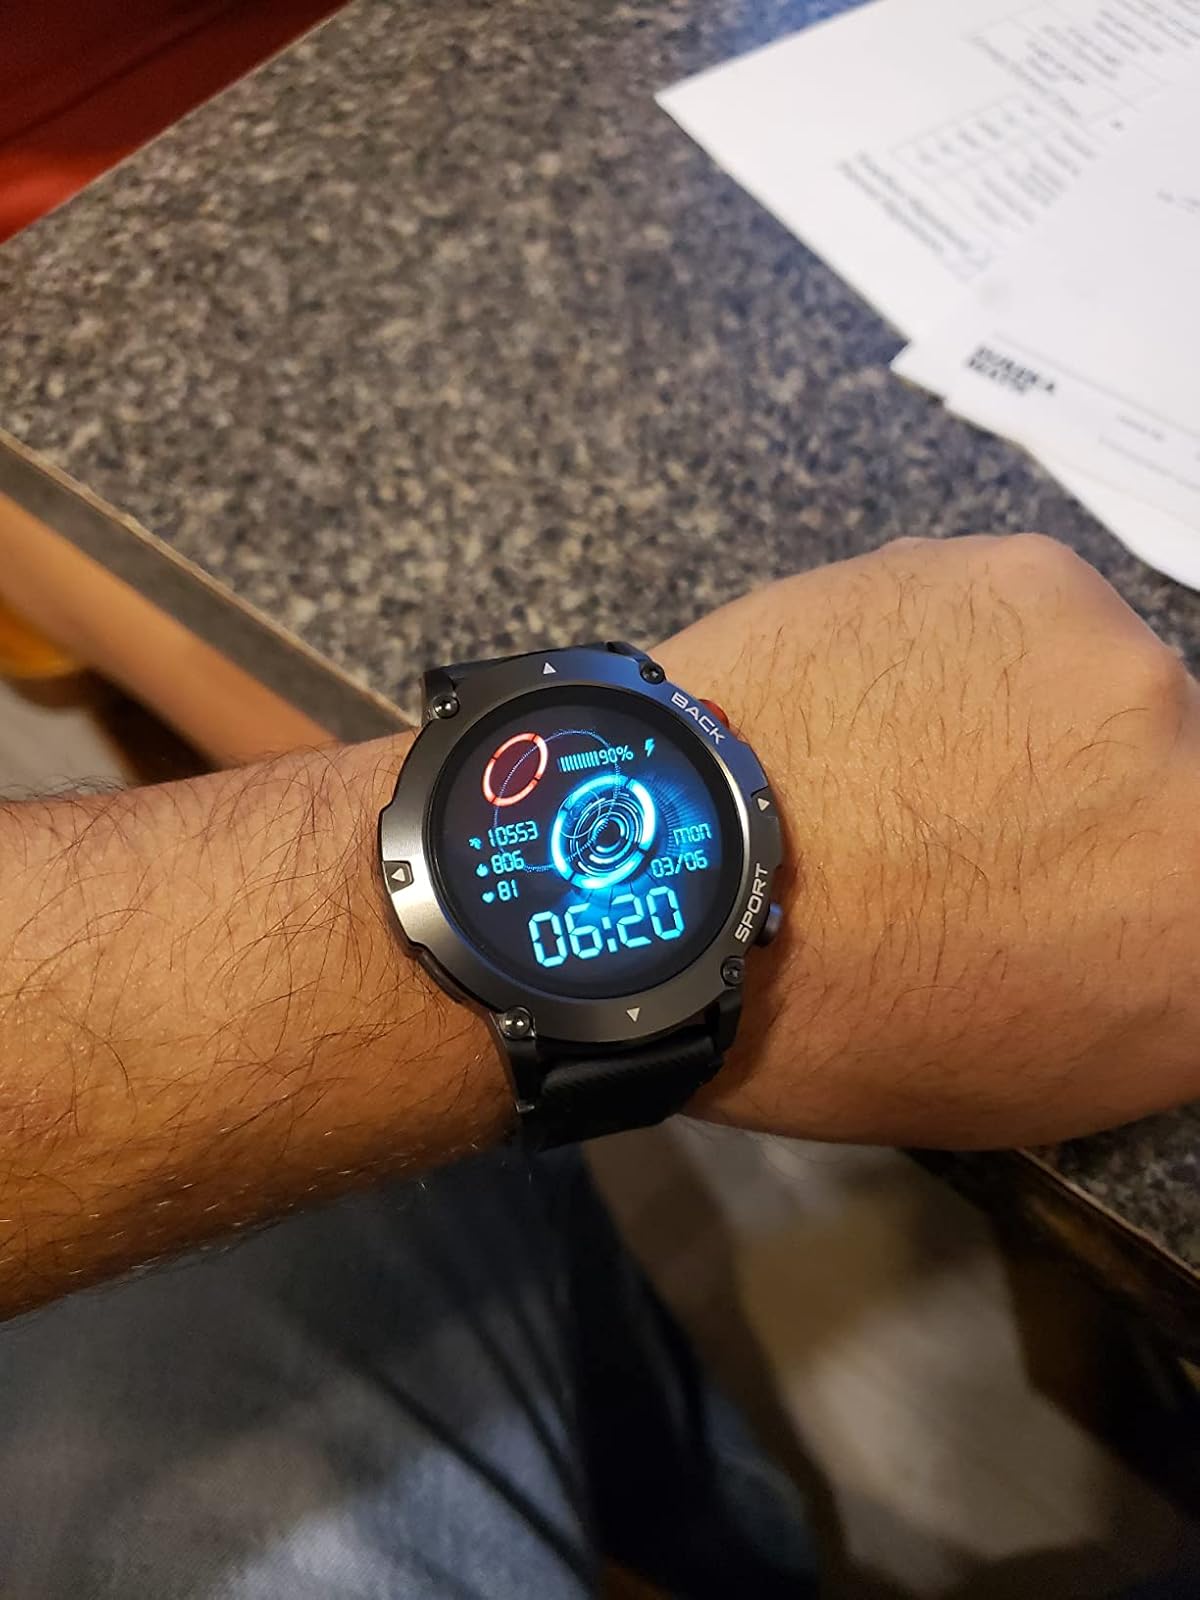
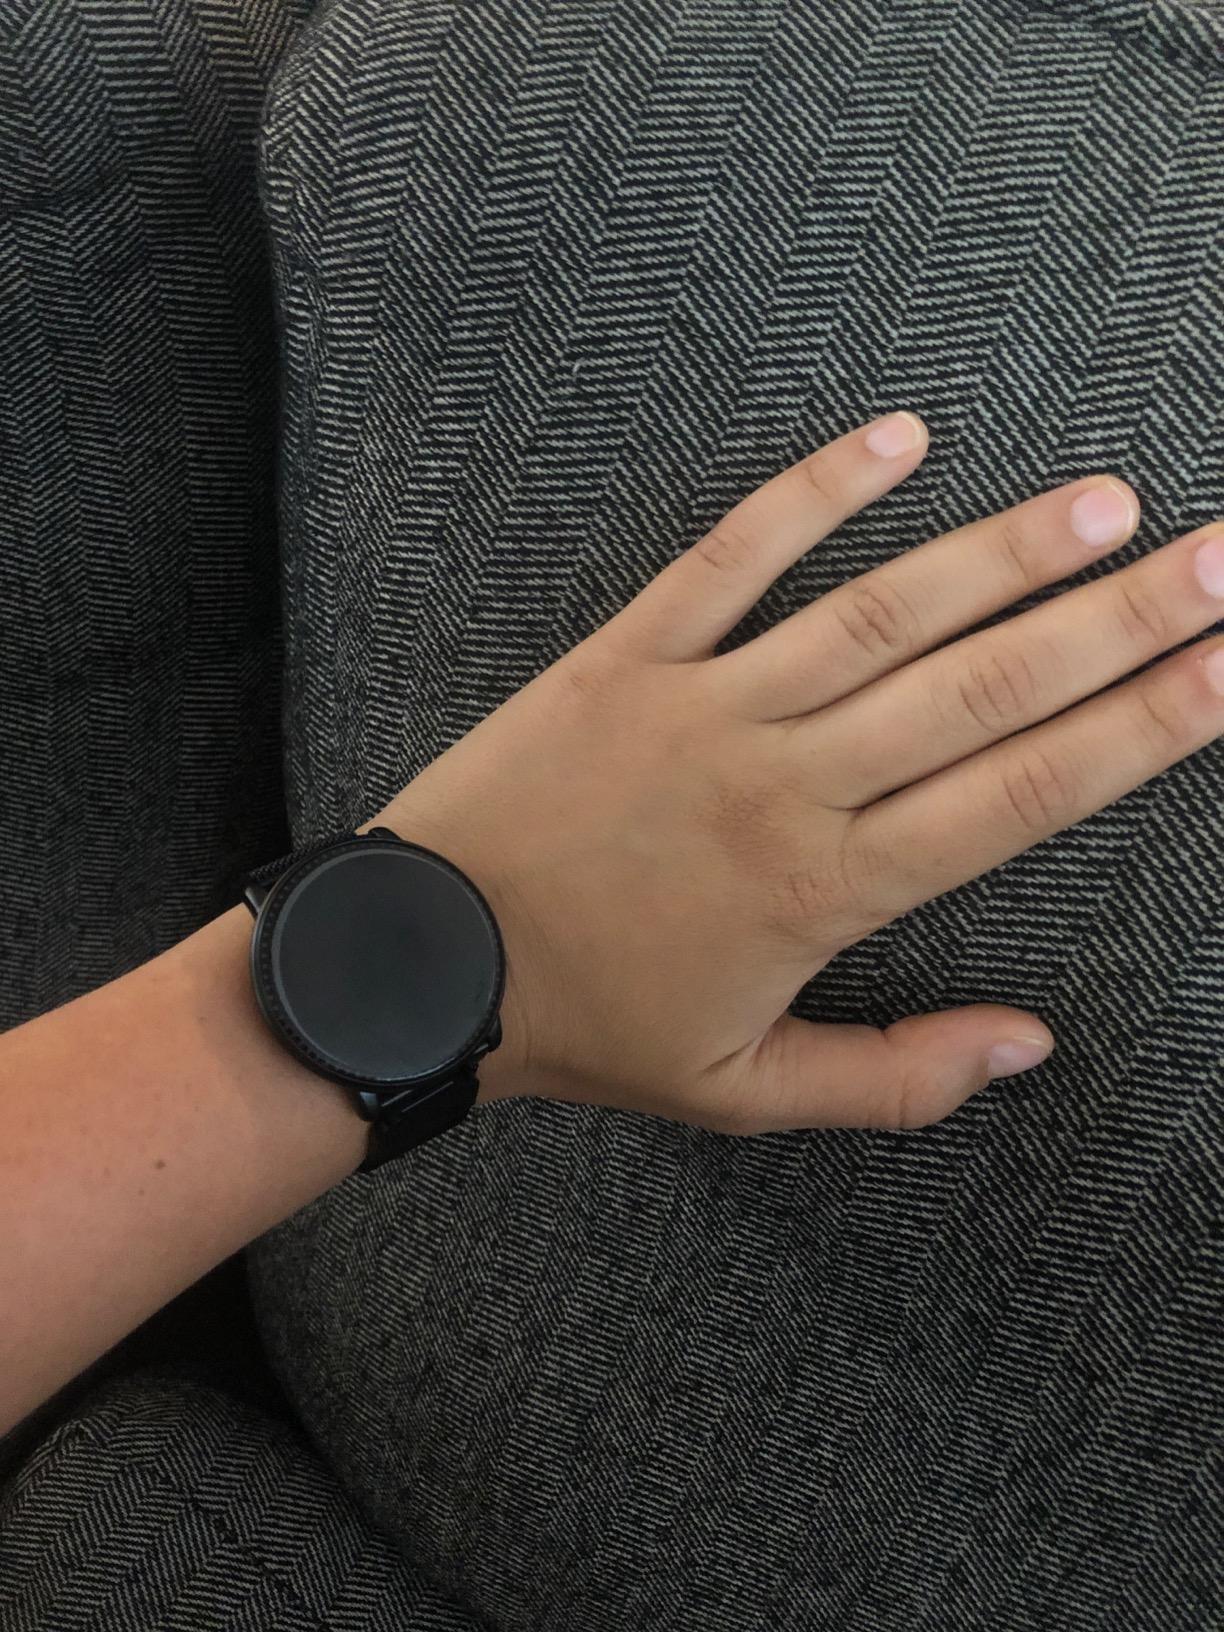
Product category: smartwatch
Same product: no